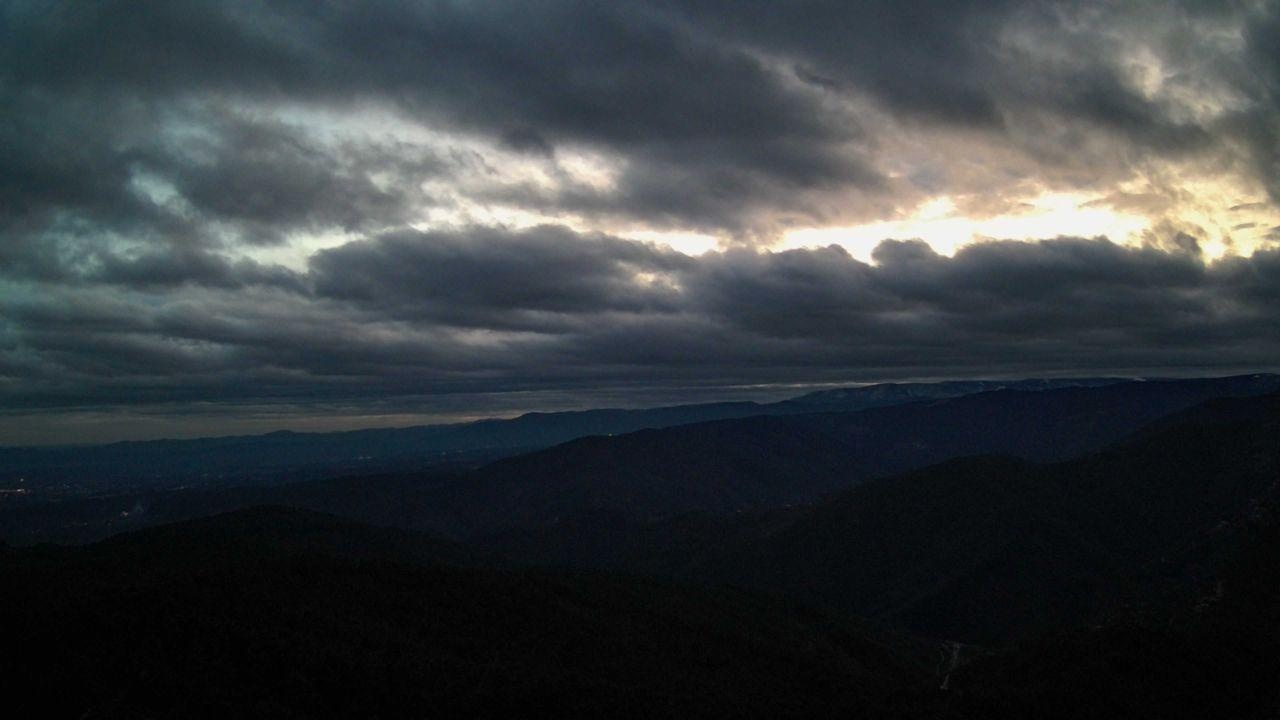
Fire: no
Smoke: yes